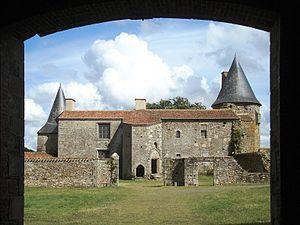
Château de la Grève, (Inscrit, 1984) This building is indexed in the Base Mérimée, a database of architectural heritage maintained by the French Ministry of Culture,
La Grève est une ancienne municipalité française située dans le département de la Vendée.
Saint-Martin-des-Noyers est une commune française située dans le département de la Vendée en région Pays de la Loire.
Le château de la Grève est un monument situé dans le département de la Vendée, en région Pays de la Loire, à côté de la foret domaniale du Détroit au centre du département, entre les communes de la La Ferrière et de Saint-Martin-des-Noyers